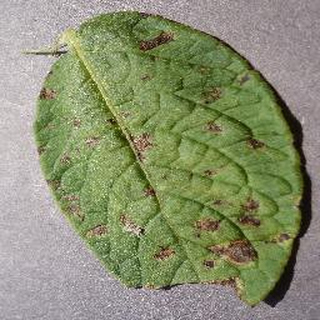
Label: potato_early_blight